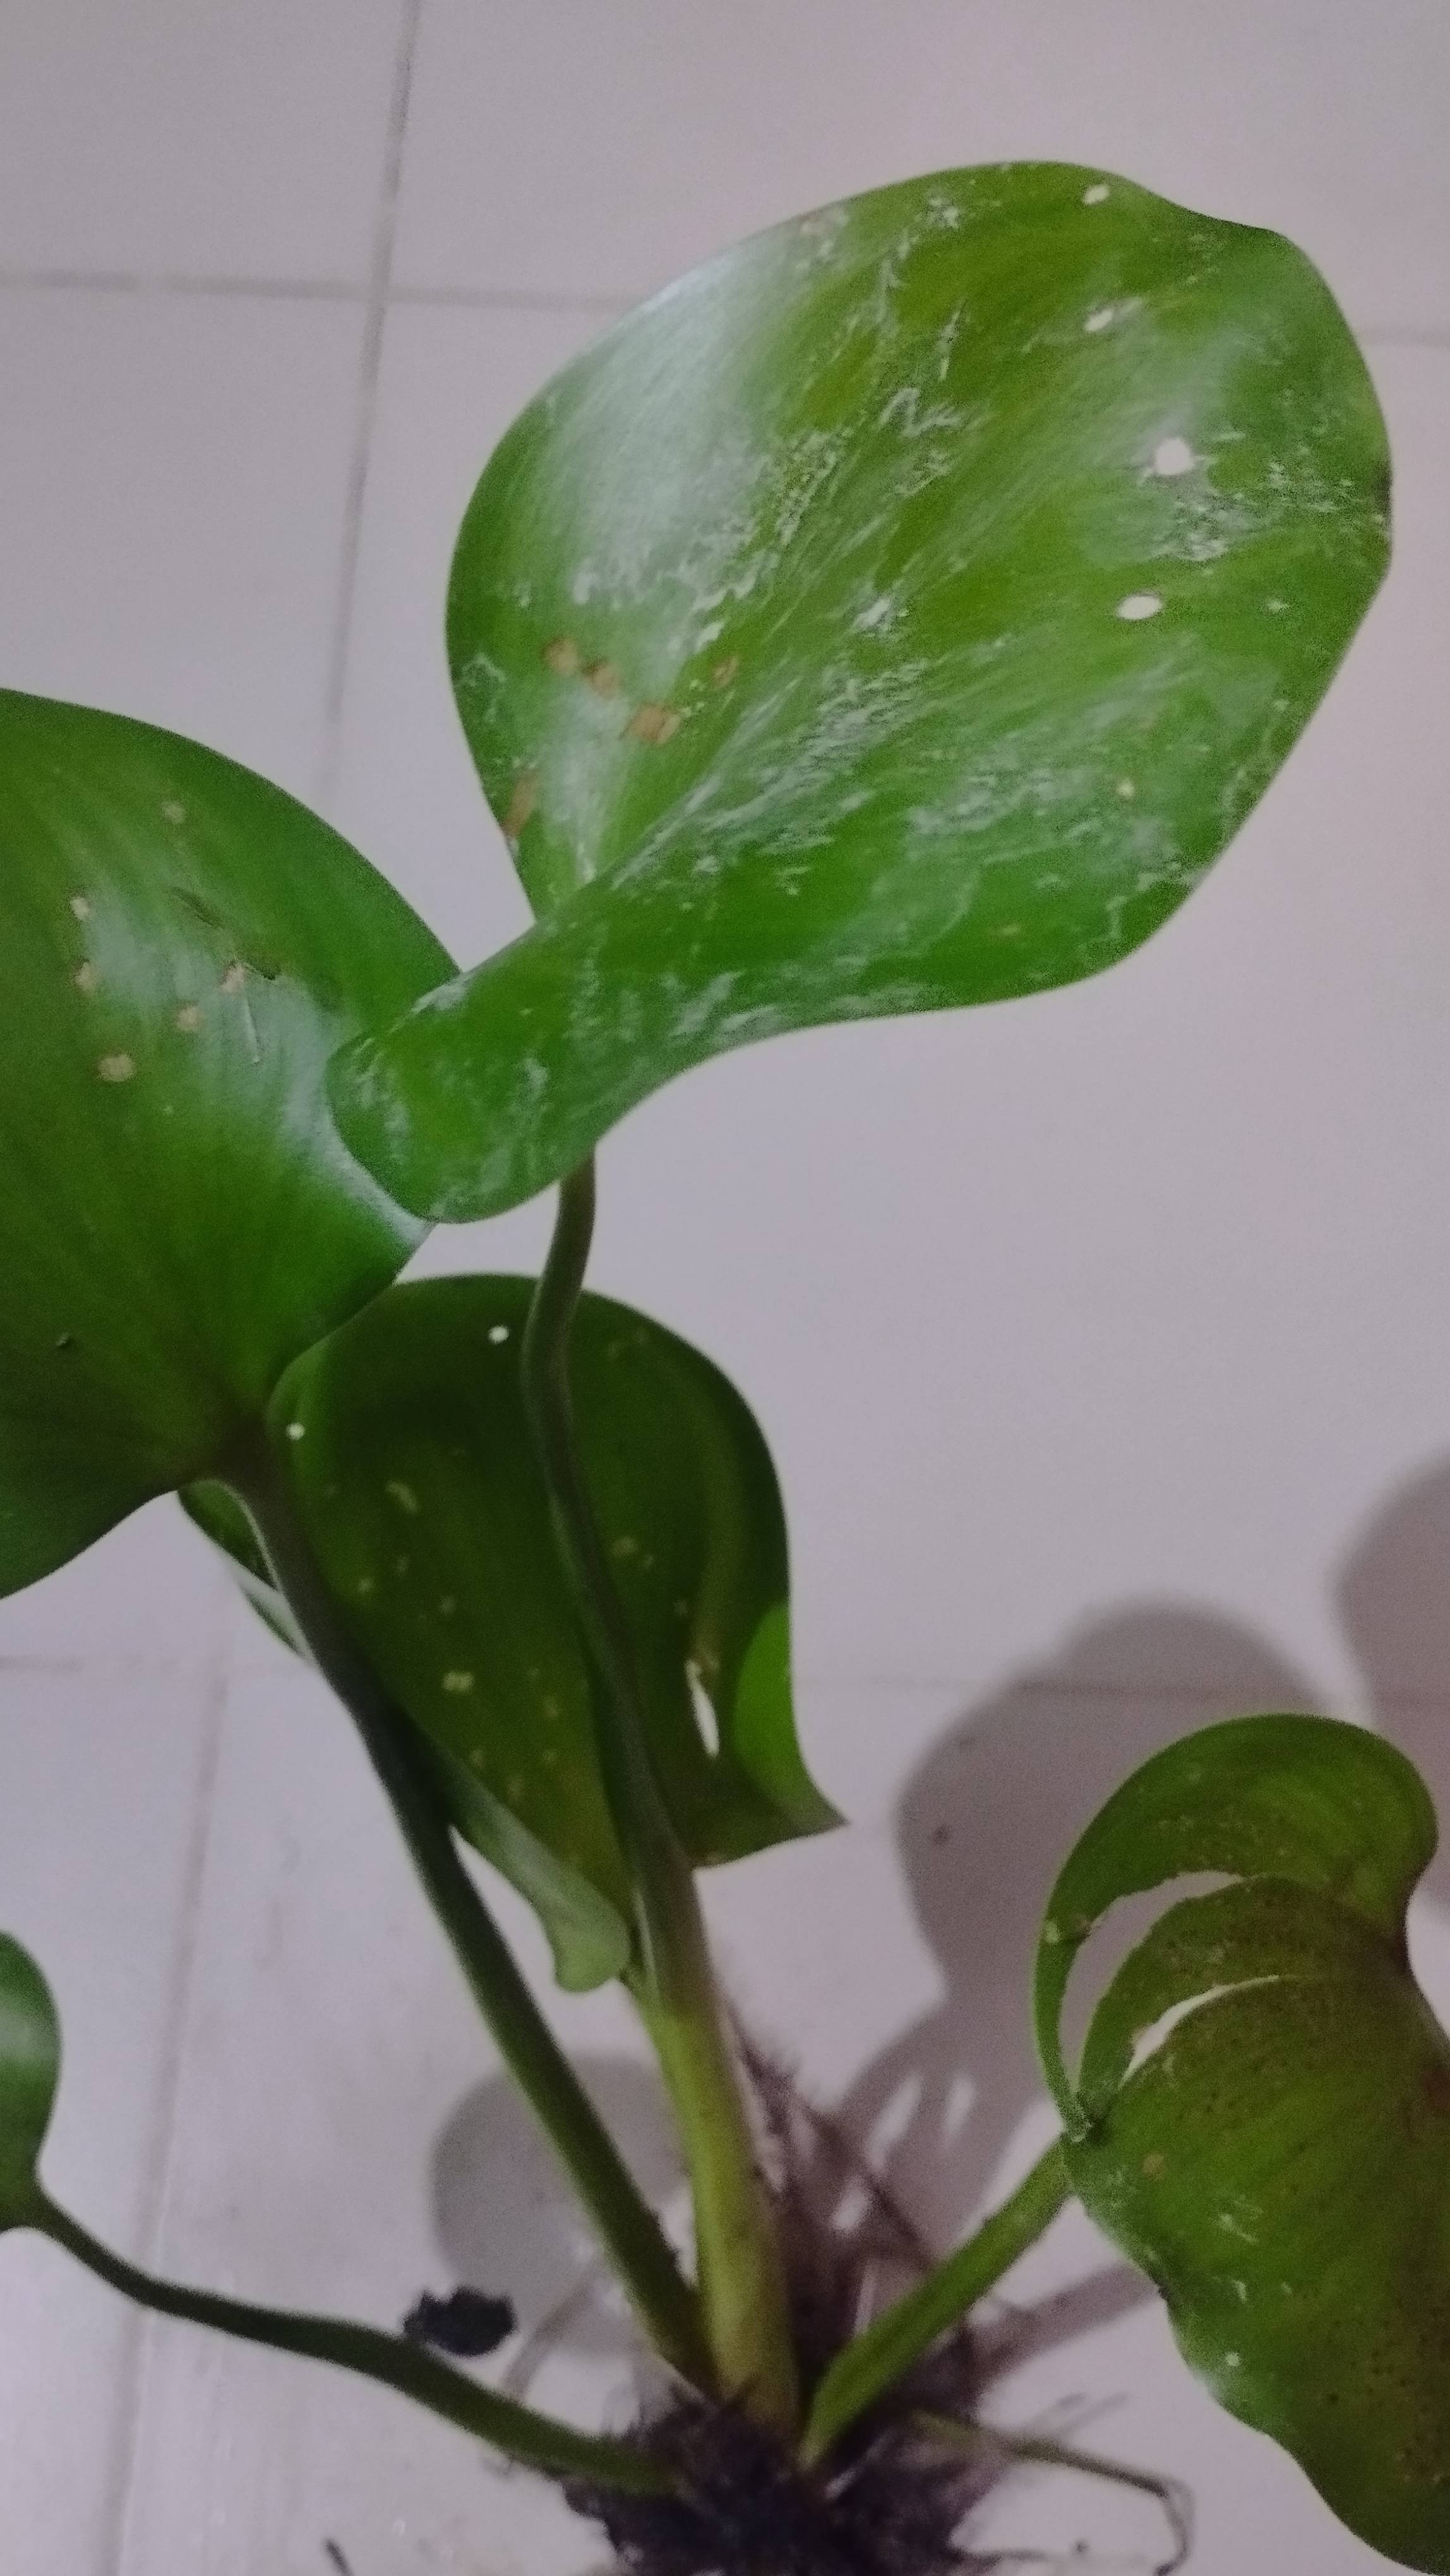
Species: Common Water Hyacinth (Eichornia crassipes)